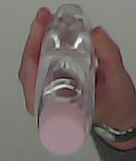
Product: johnson_baby